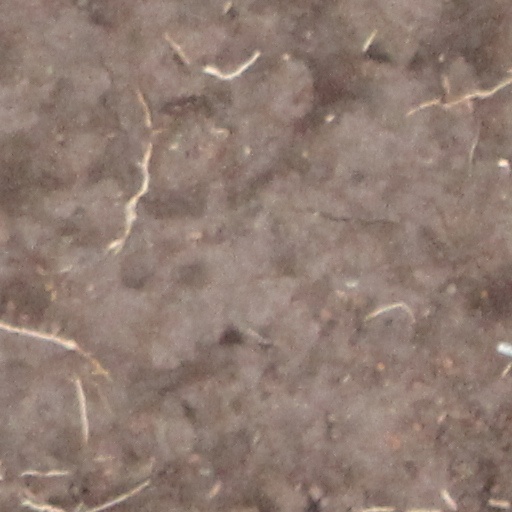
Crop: wheat